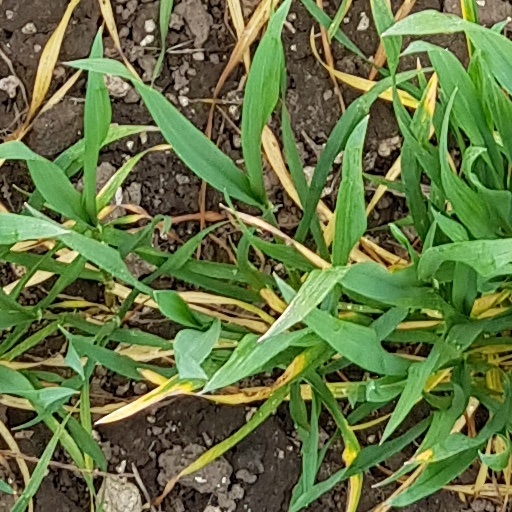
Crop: wheat